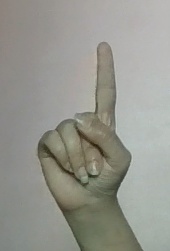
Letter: bb